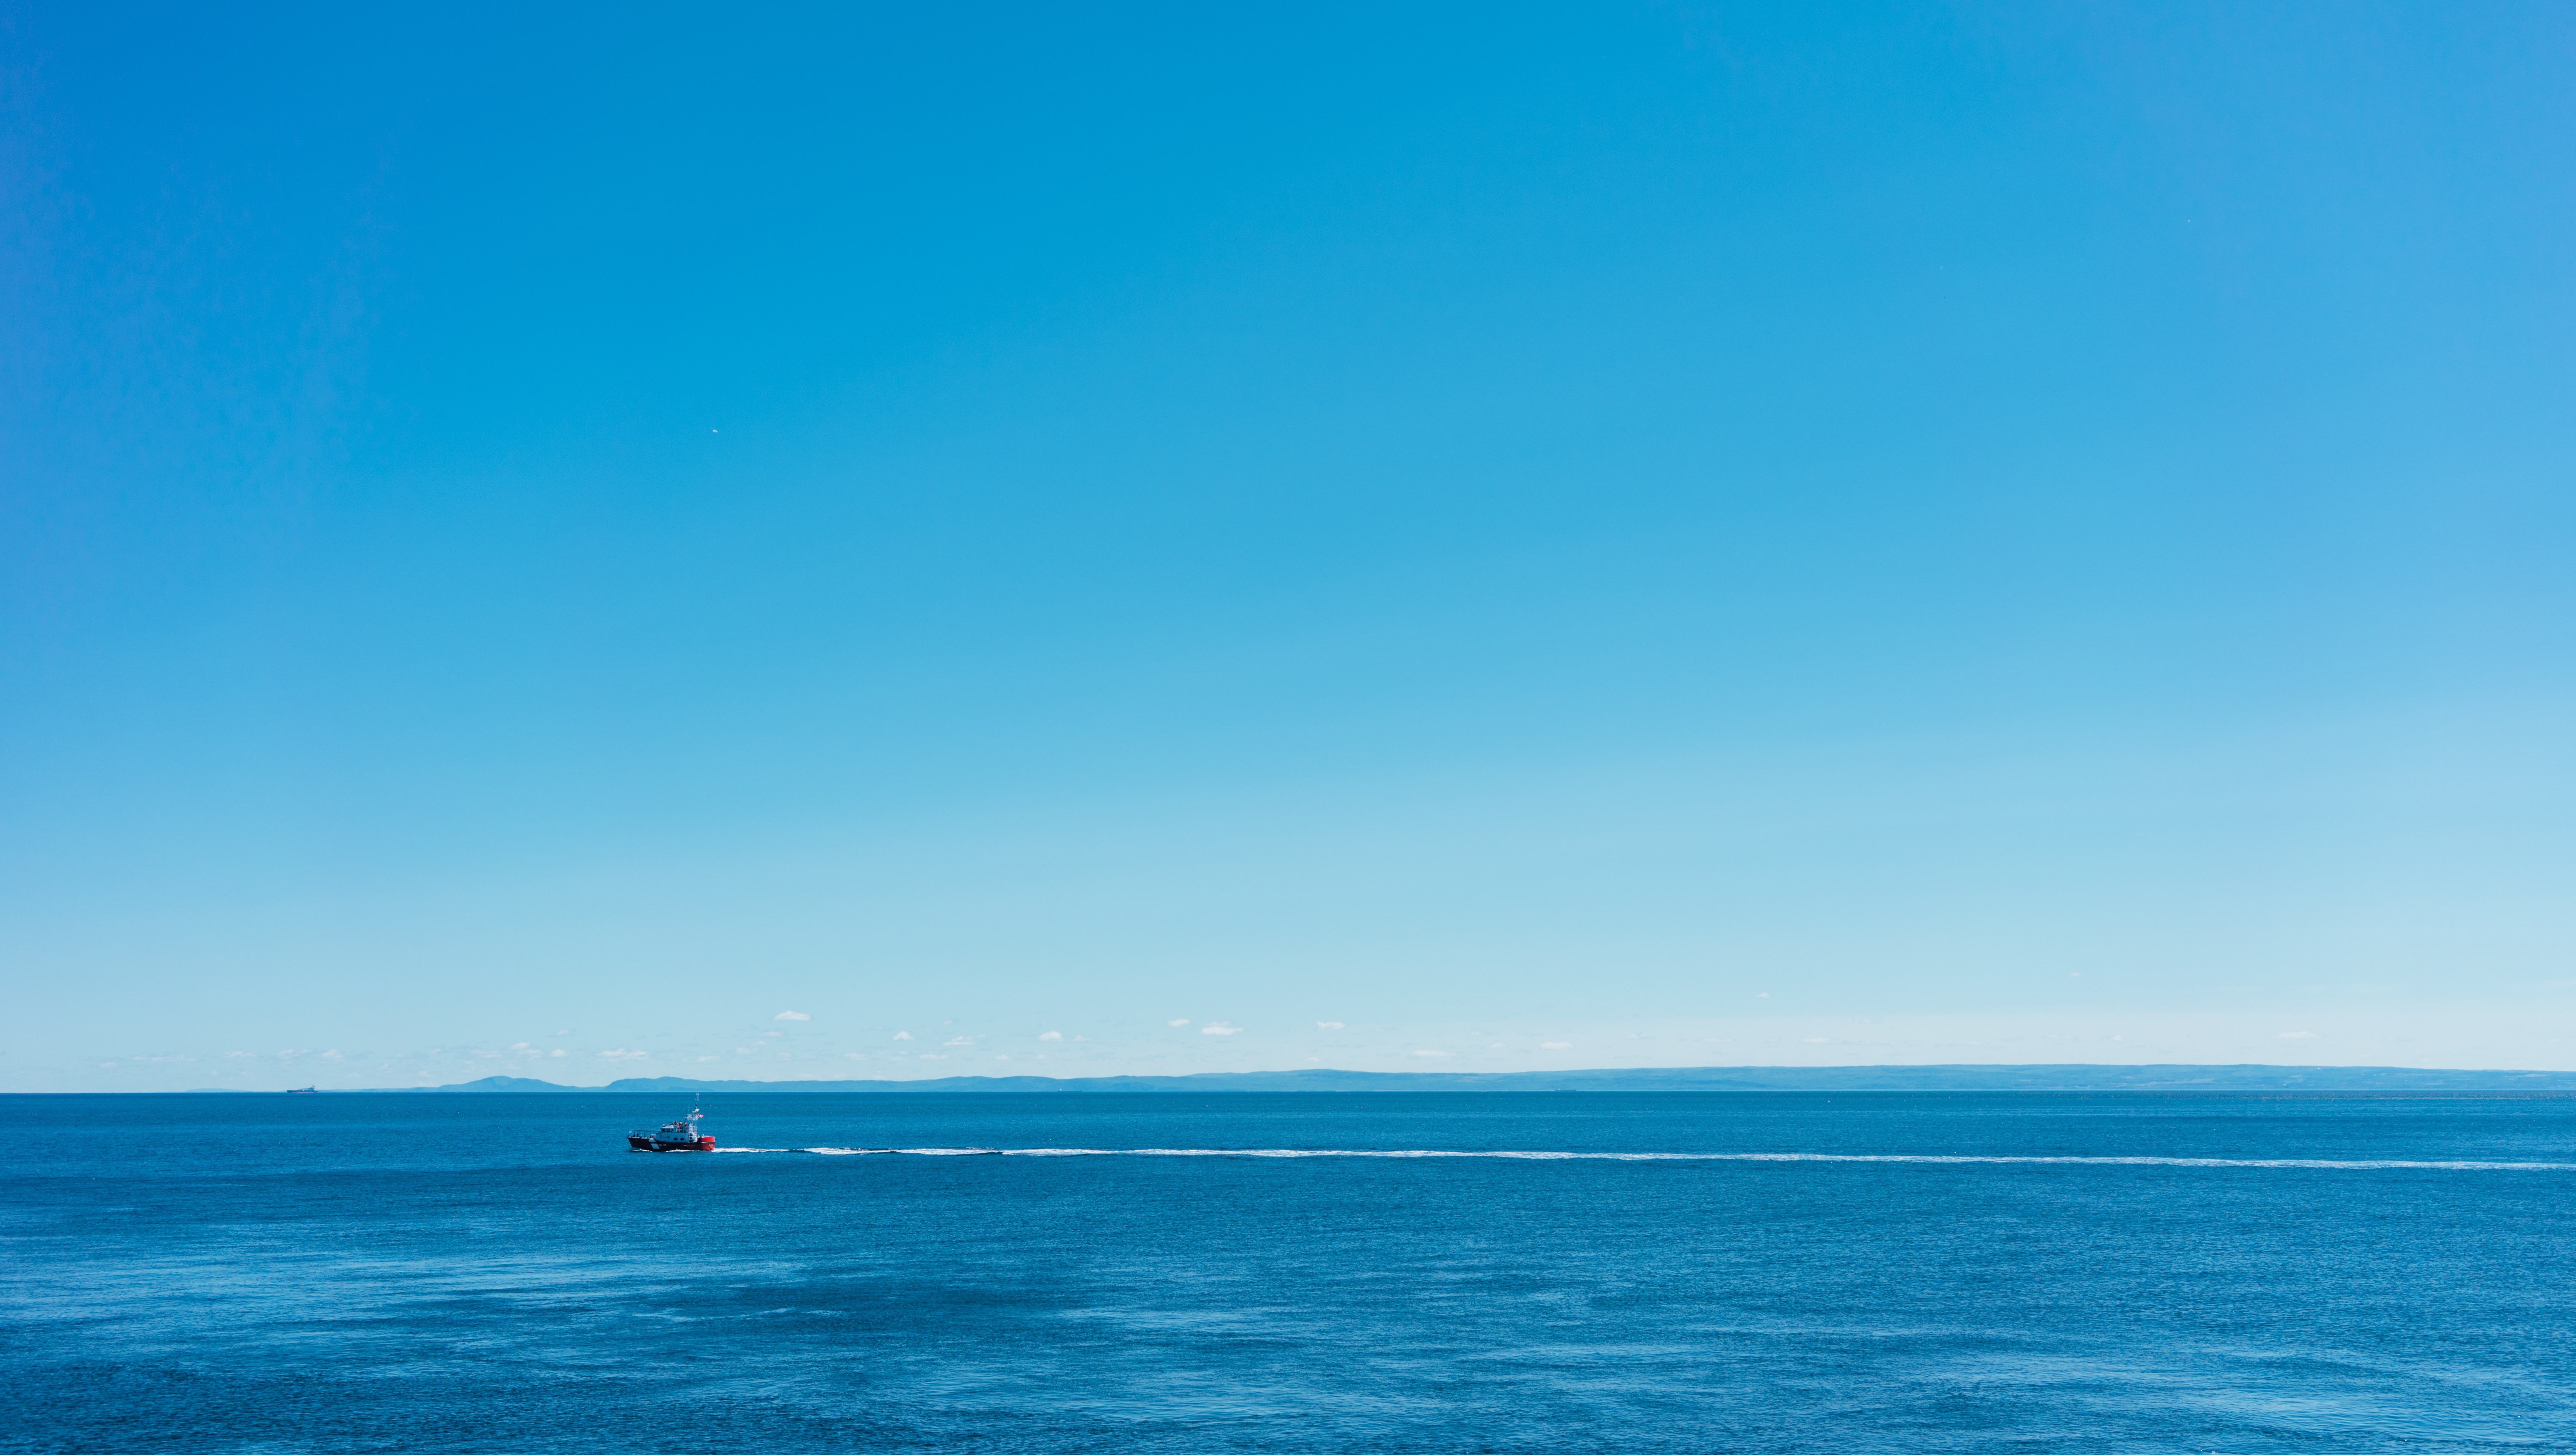
beach, sea, coast, ocean, horizon, sky, shore, wave, dusk, bay, blue, body of water, cape, islet, wind wave